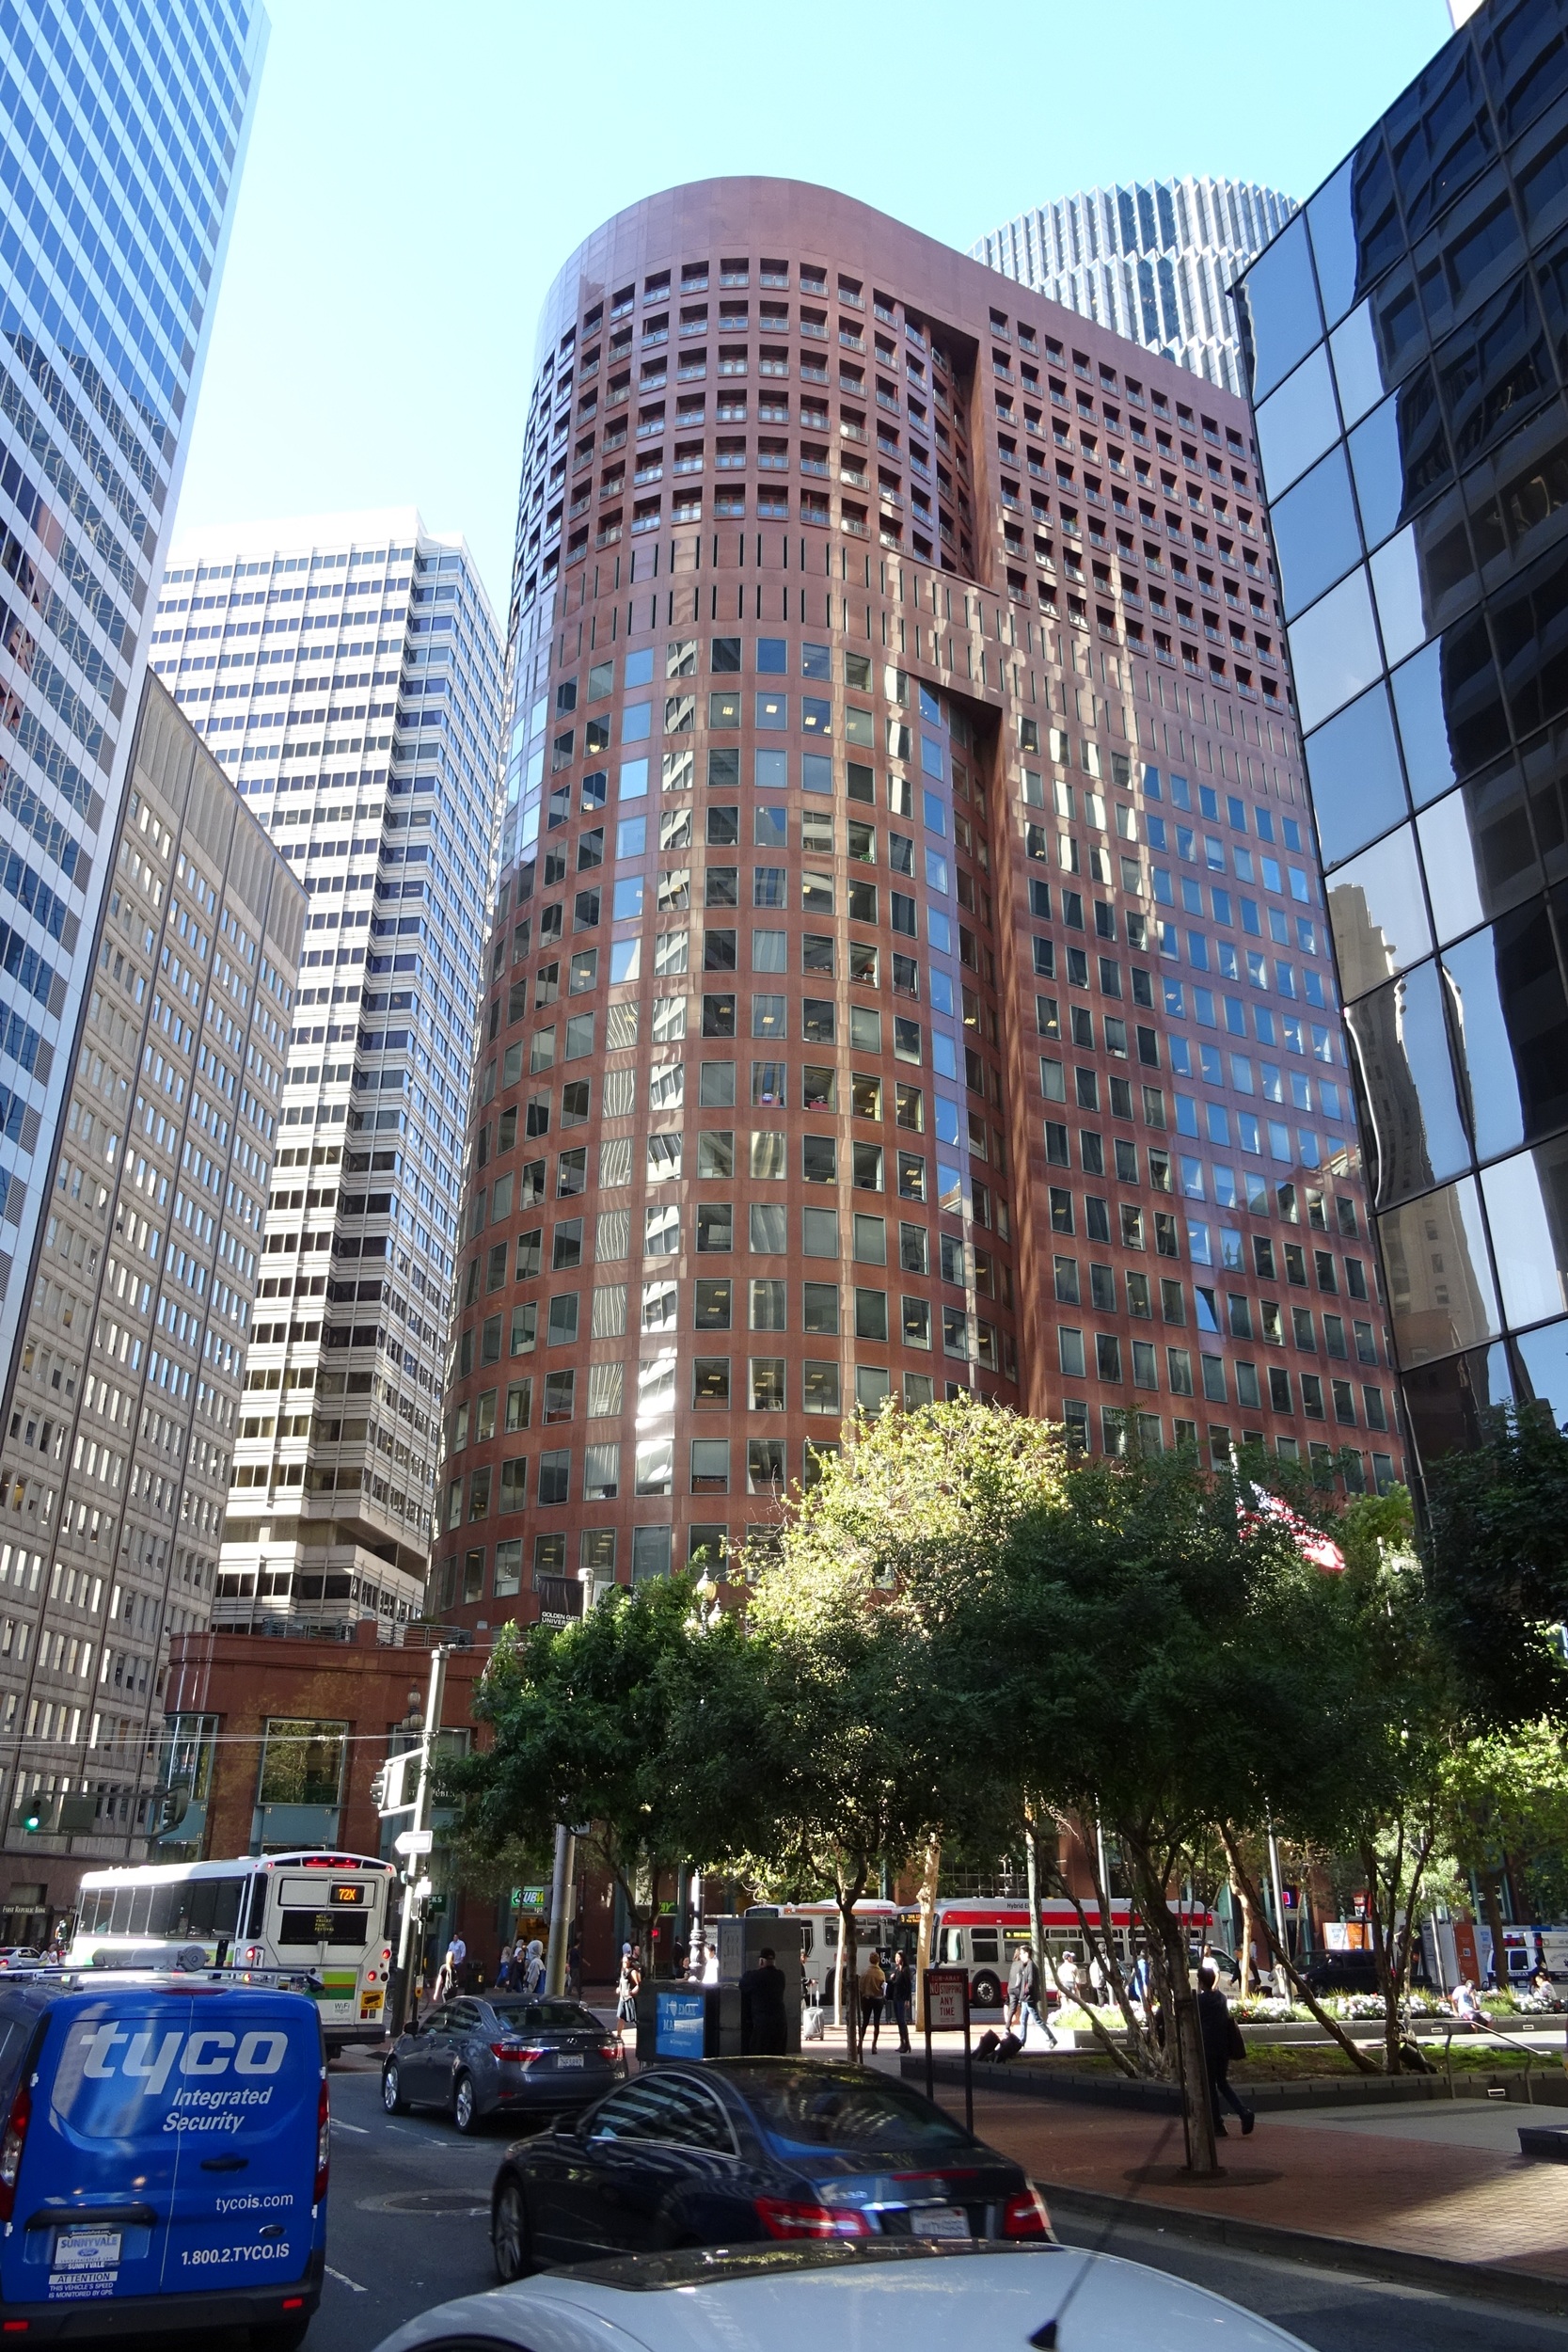
architecture, road, skyline, street, building, city, skyscraper, urban, cityscape, downtown, san francisco, tower, plaza, usa, america, landmark, facade, tower block, metropolis, condominium, neighbourhood, urban area, residential area, human settlement, metropolitan area